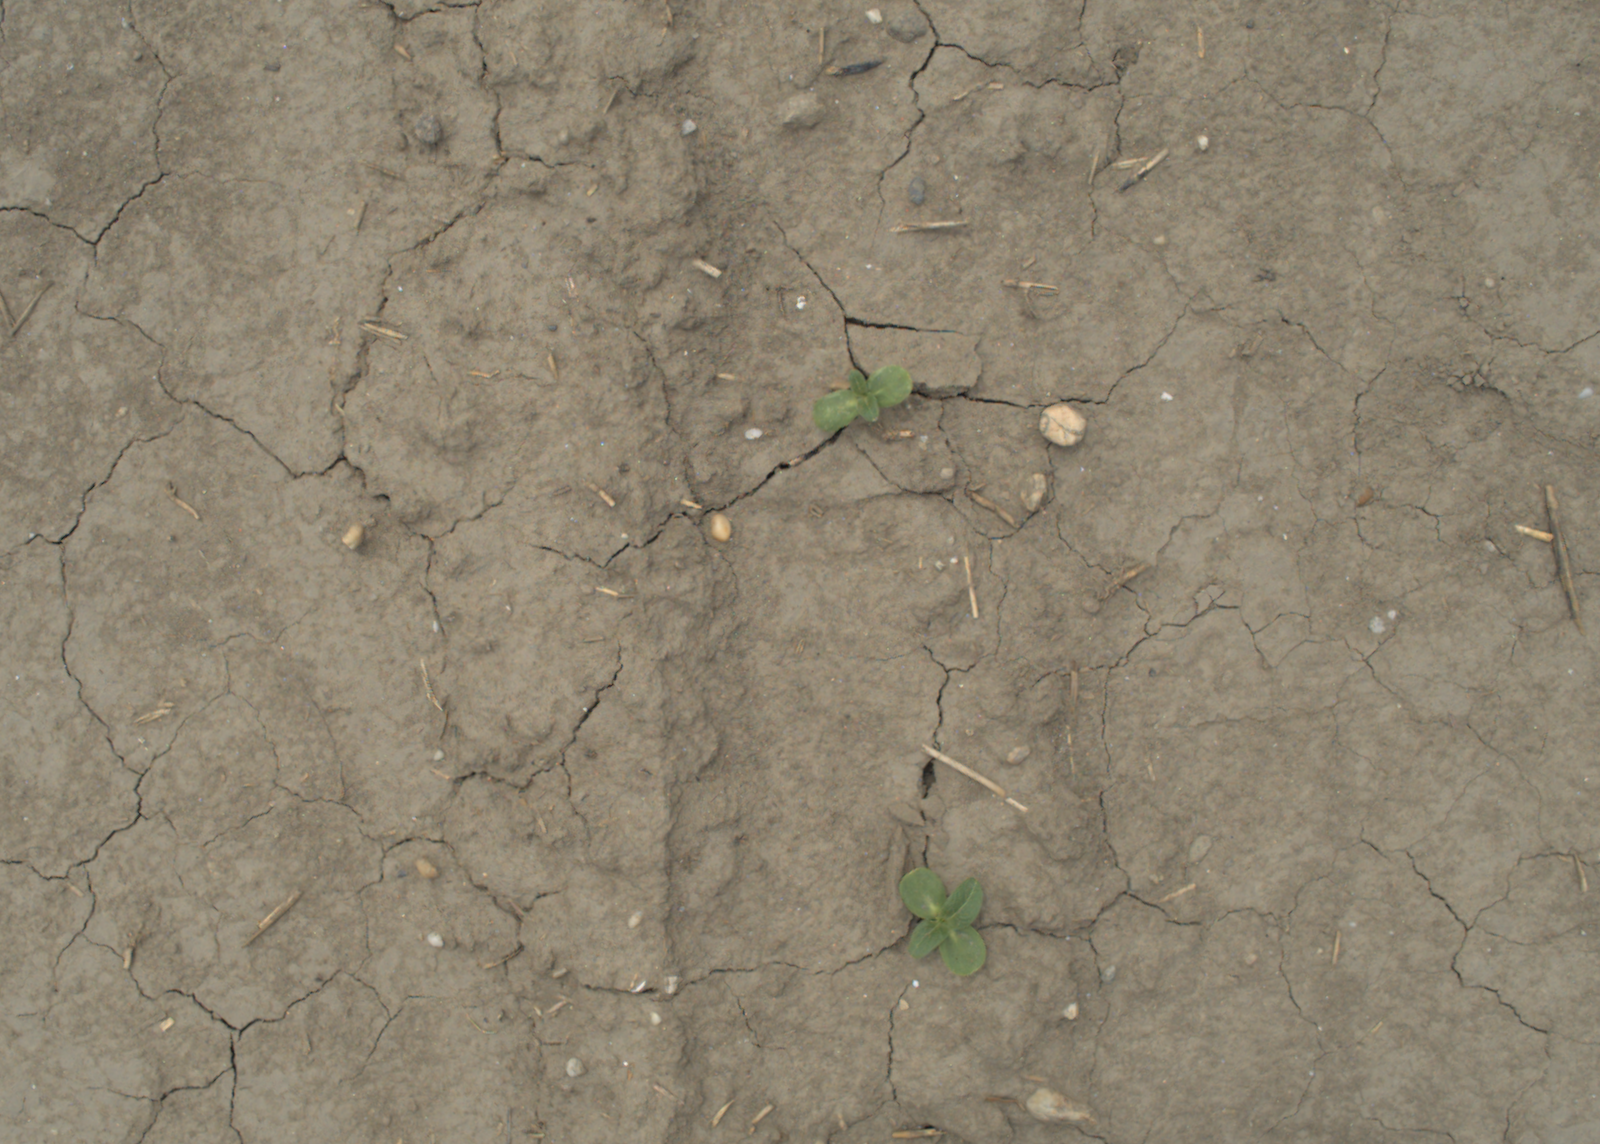
Capture date: 05.07.2021 13:05:37
Weather: cloudy
Wind: medium
Seeding date: 08.06.2021
Plant canopy height (mm): 961